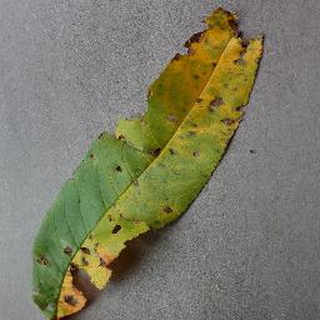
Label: peach_bacterial_spot